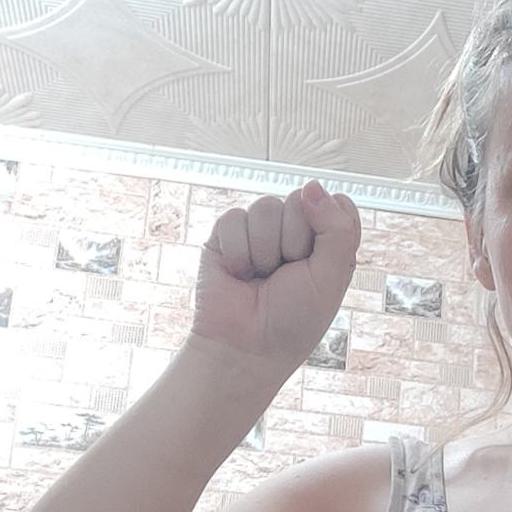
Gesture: fist